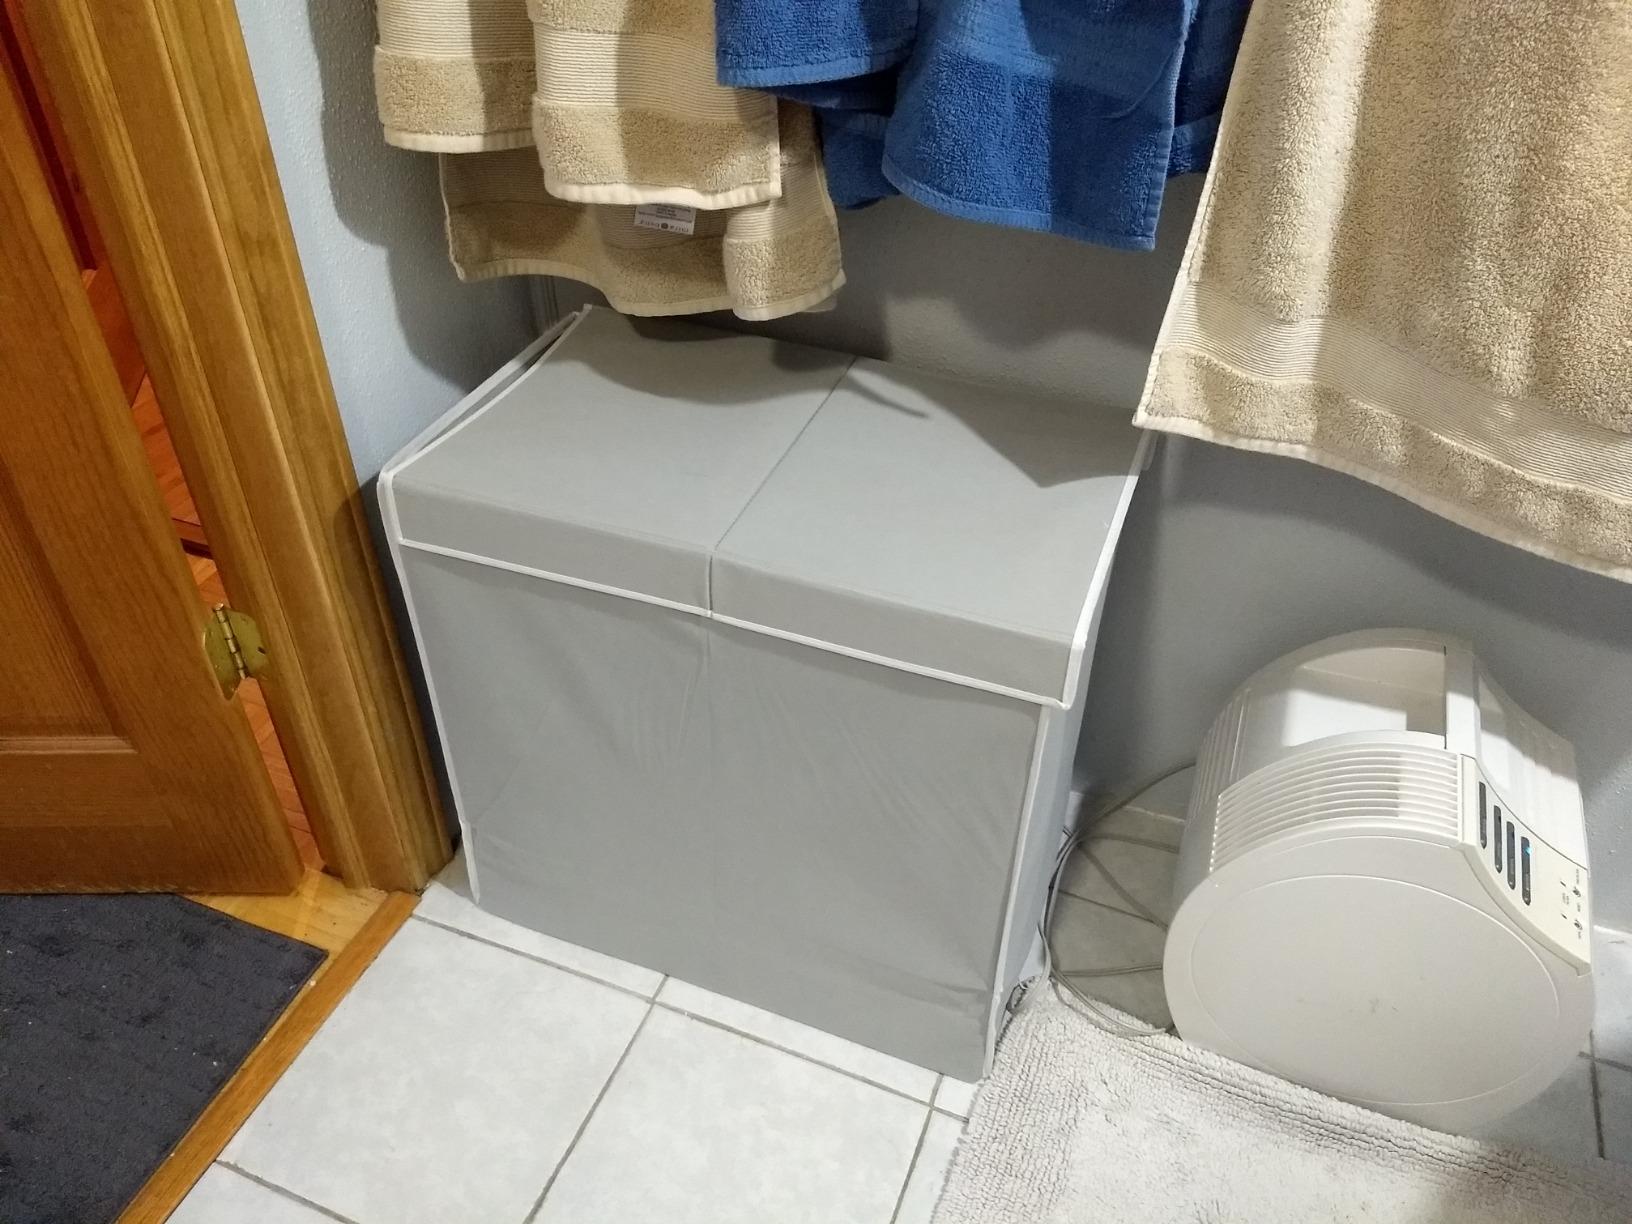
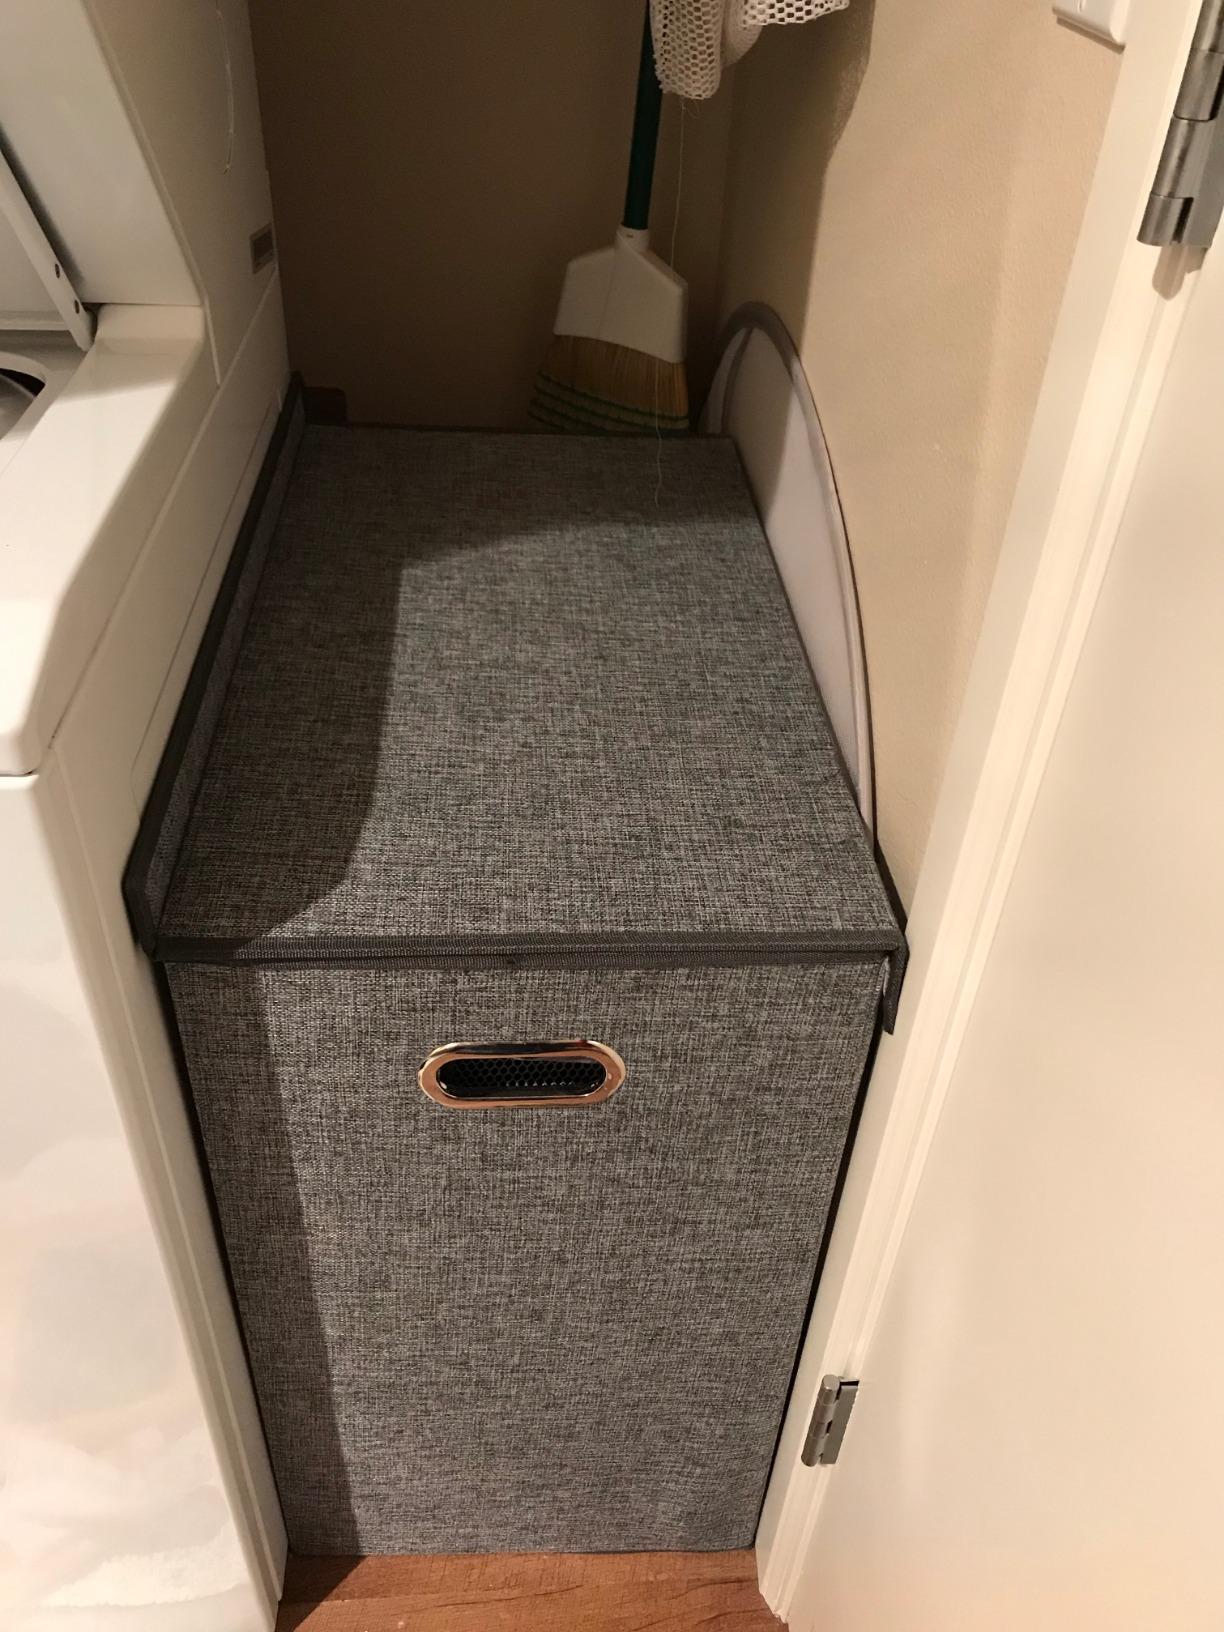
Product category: items_hamper
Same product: no